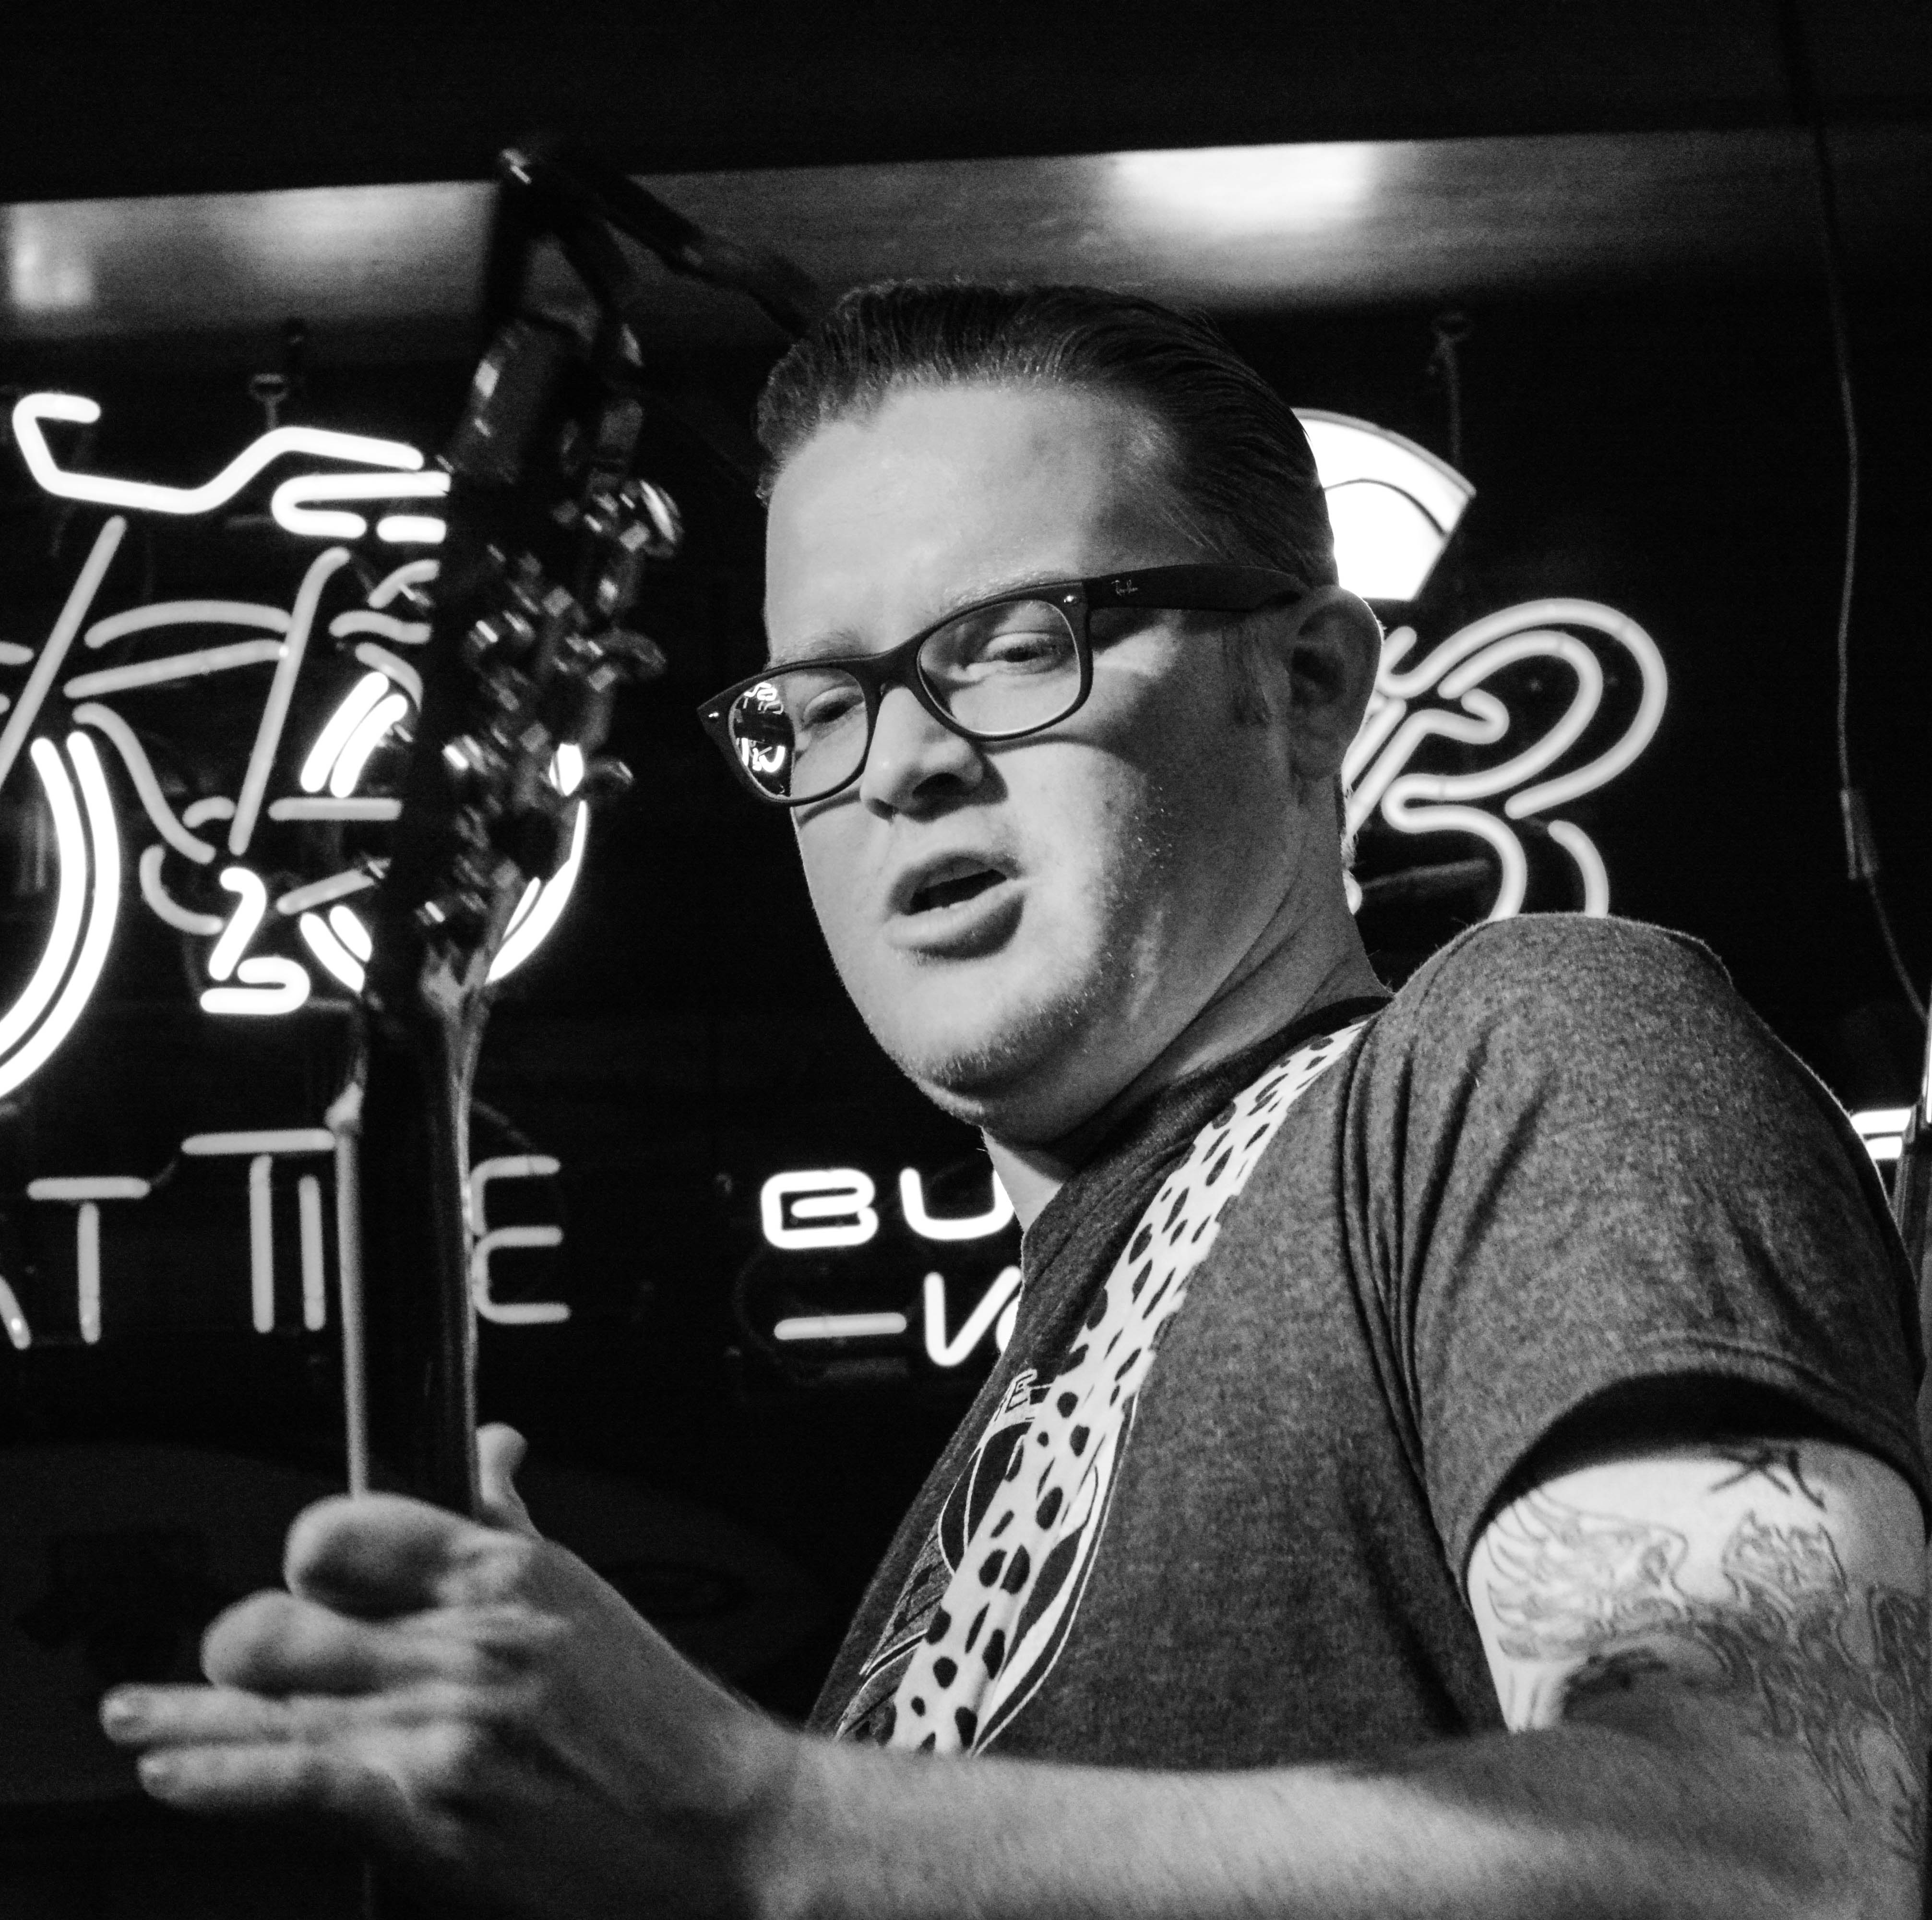
music, black and white, musician, black, monochrome, glasses, photograph, guitarist, monochrome photography, album cover, film noir, vision care